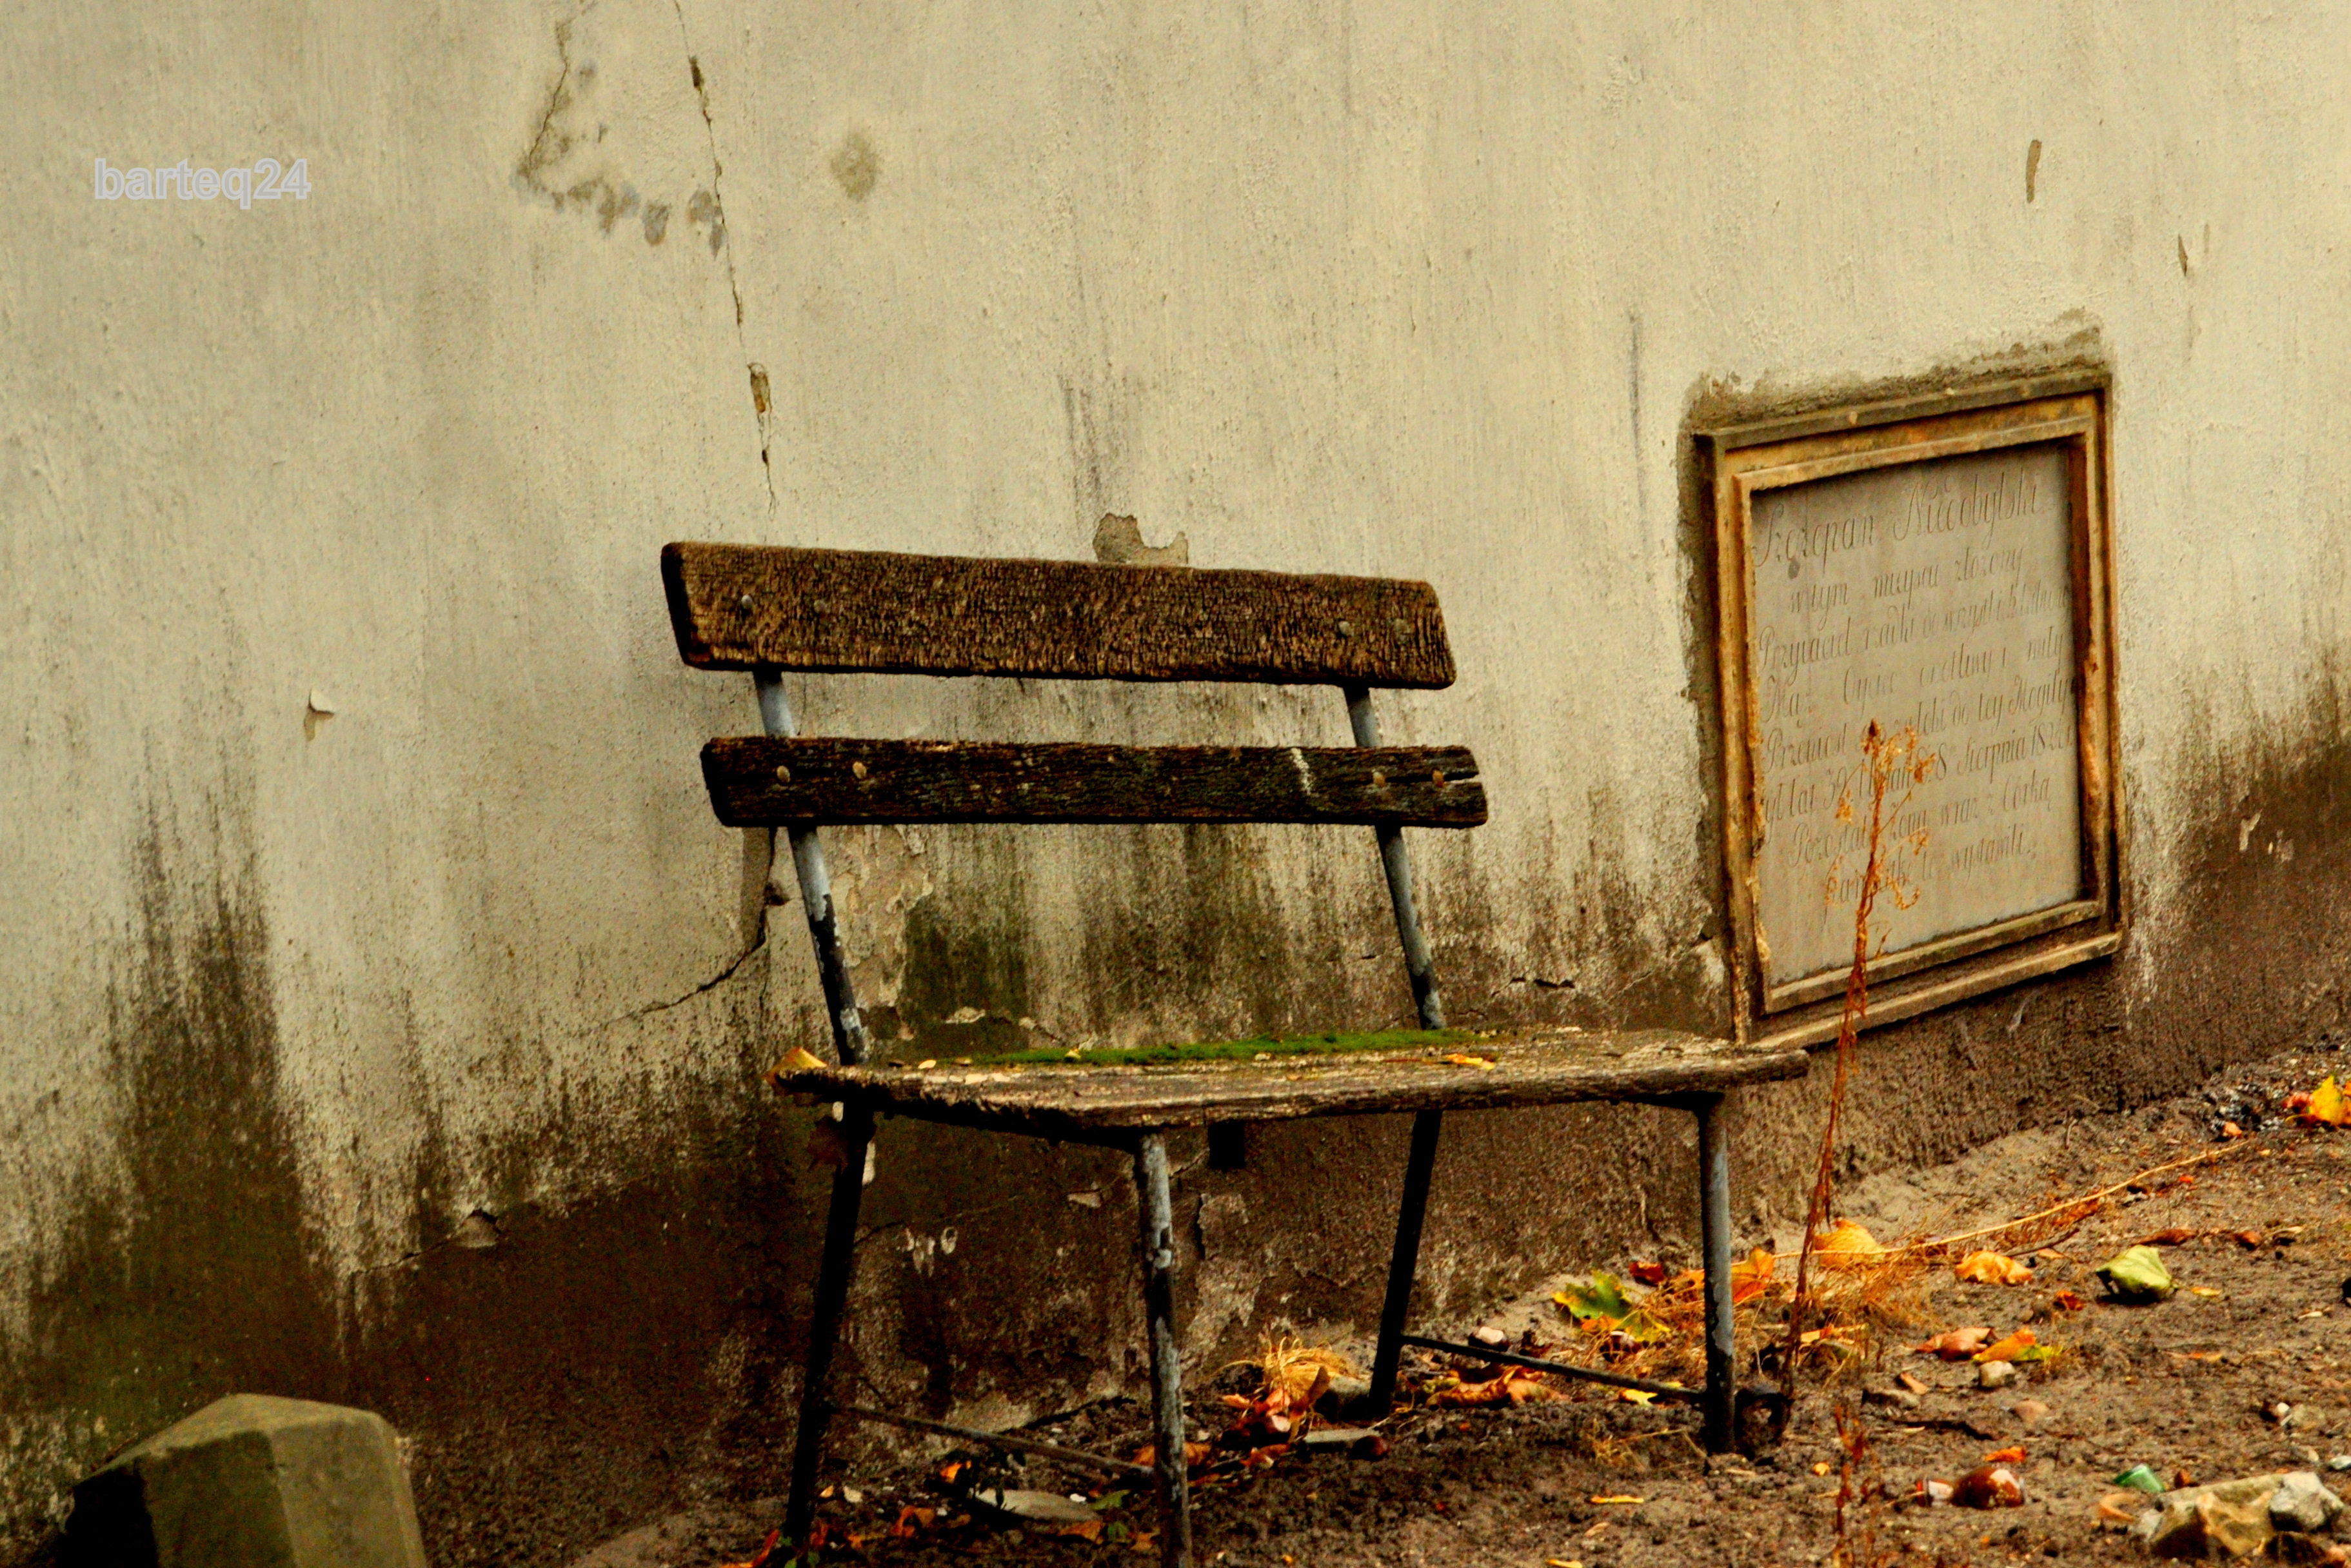
wood, house, morning, wall, shack, autumn, poland, warsaw, cementary, starepowzki, ancient history